William Vainchenker

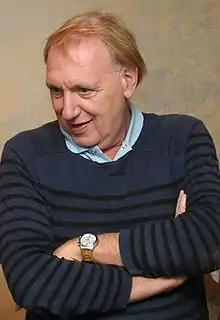
William Vainchenker, Member of the French Academy of sciences

William Vainchenker, born on 16 December 1947, is a French medical doctor and researcher. He is considered a specialist in hematopoiesis.